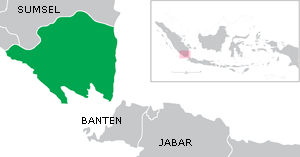
Lampung est une province d'Indonésie située à l'extrémité sud de l'île de Sumatra. Sa capitale est Bandar Lampung.